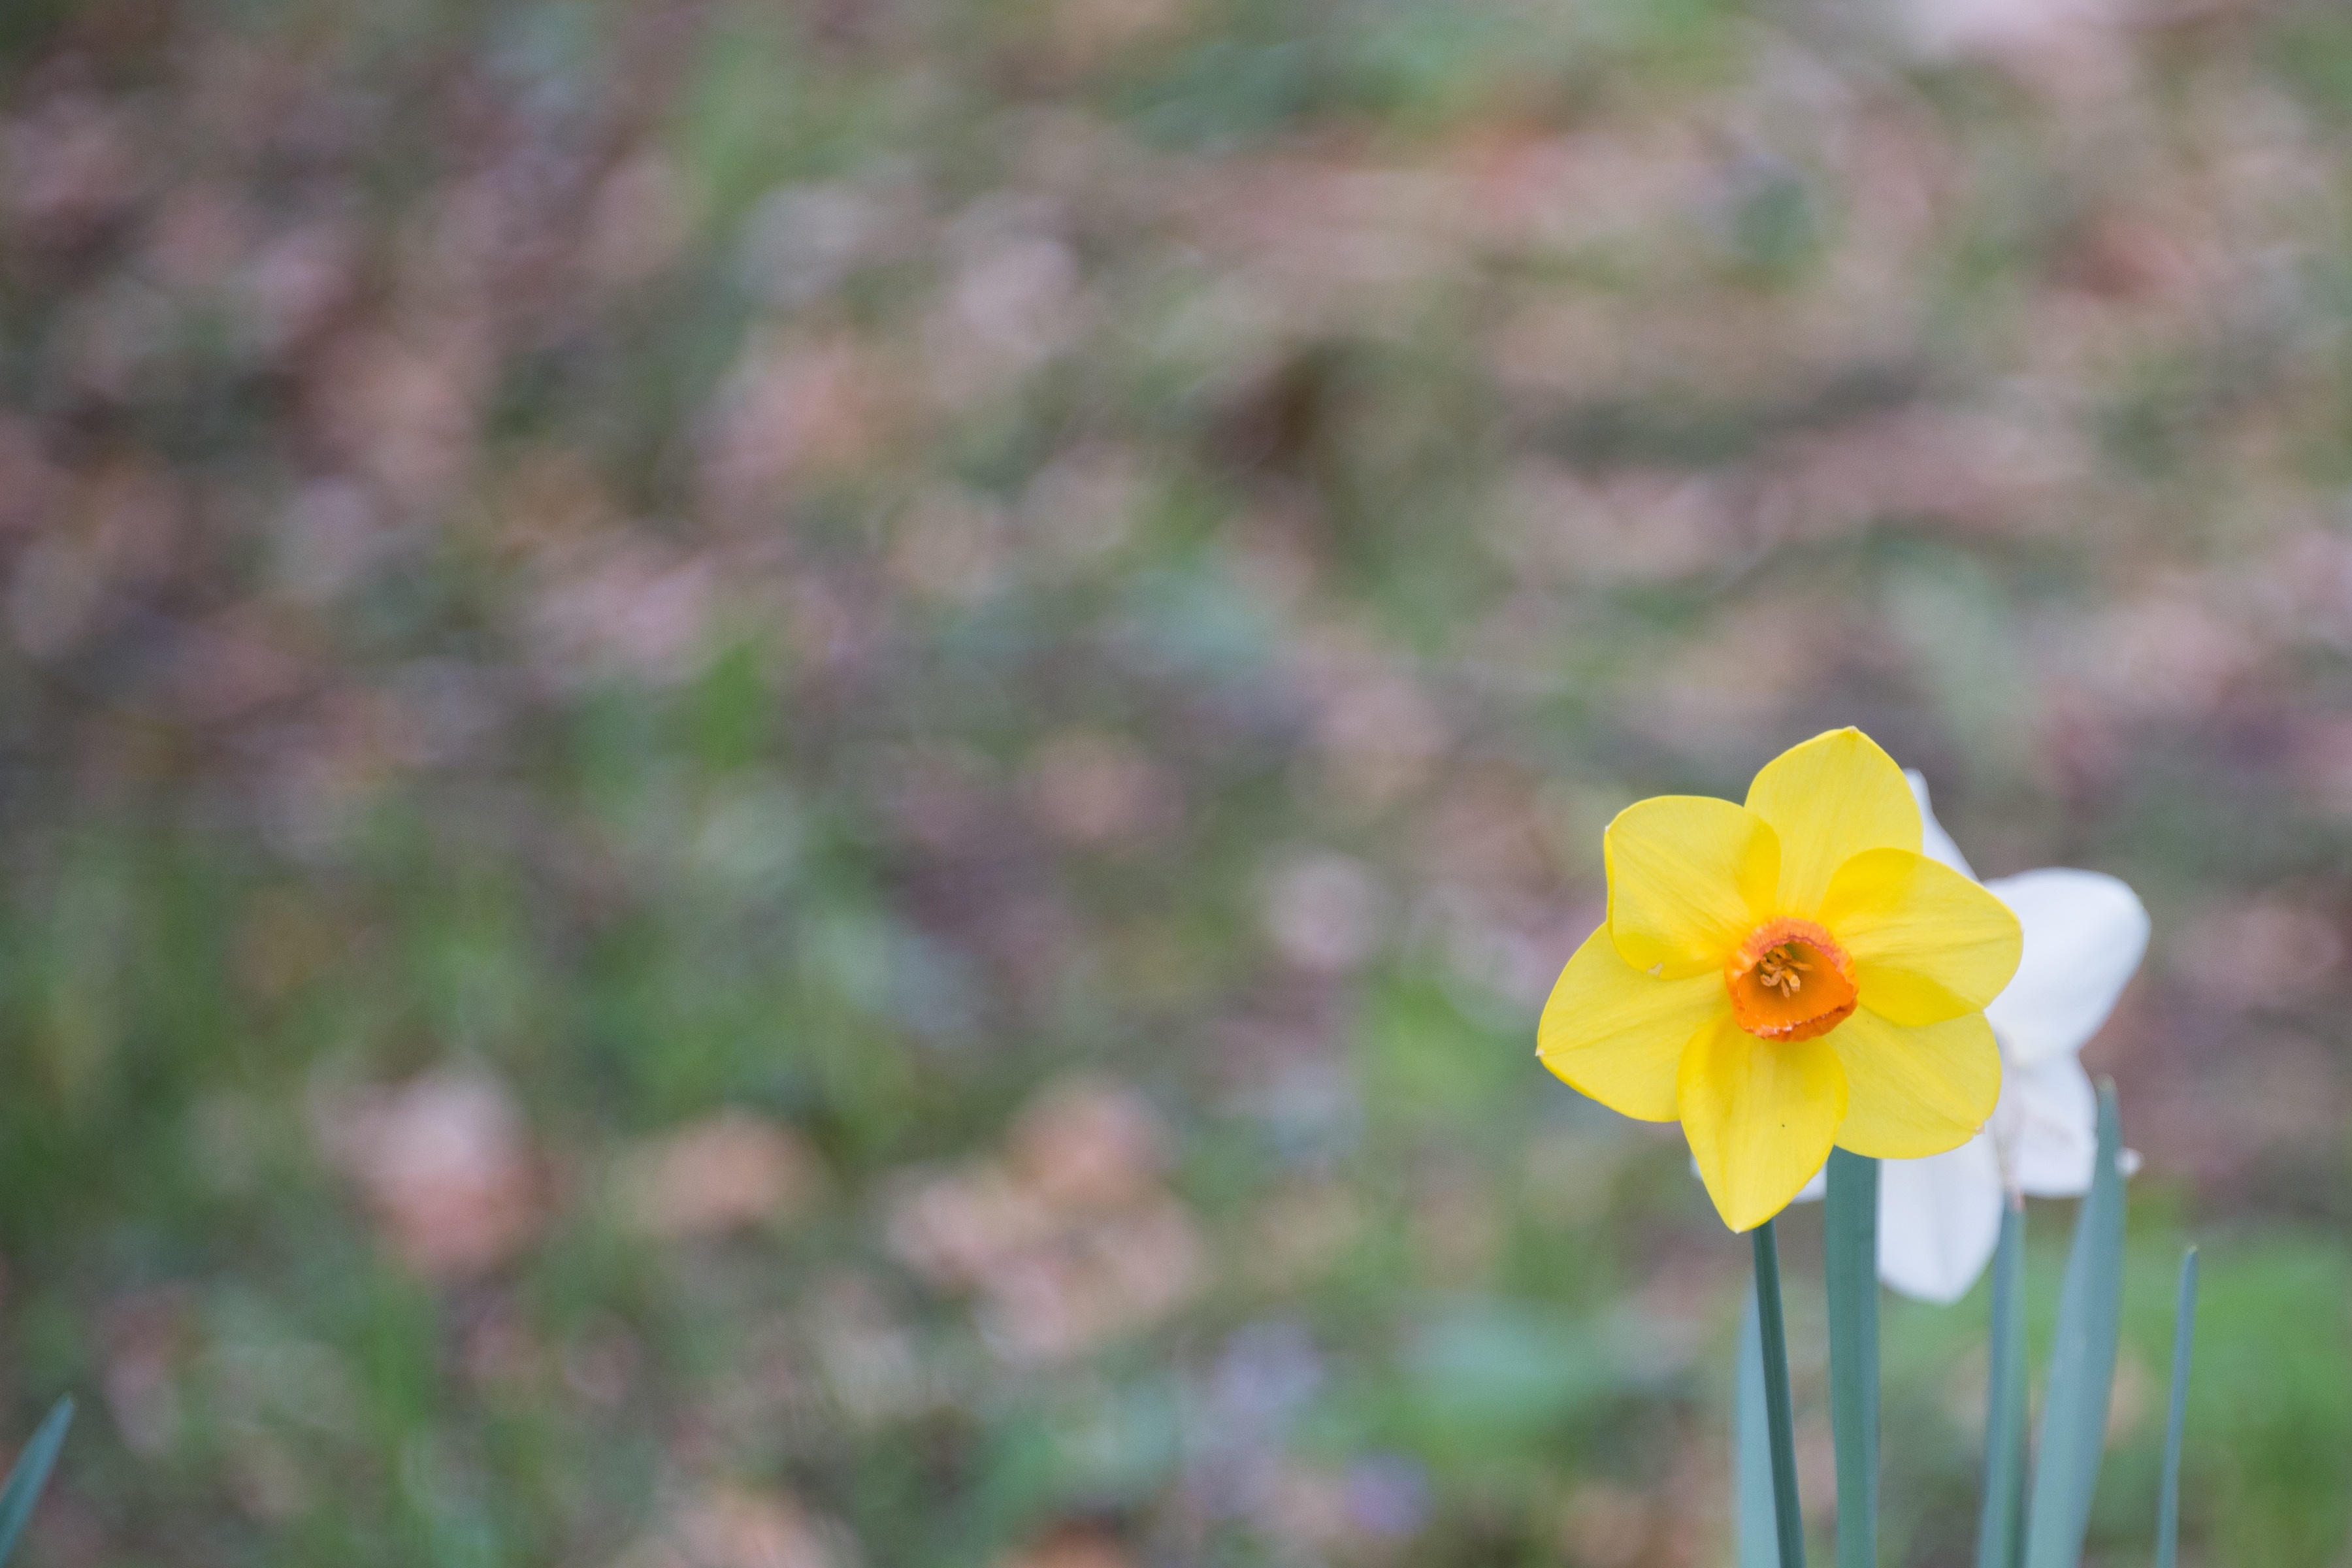
nature, blossom, plant, white, meadow, sunlight, leaf, flower, petal, bloom, spring, green, macro, botany, yellow, close, daffodil, flora, yellow flower, wildflower, close up, narcissus, easter, macro photography, flowering plant, narcissus pseudonarcissus, plant stem, land plant